Eidyn

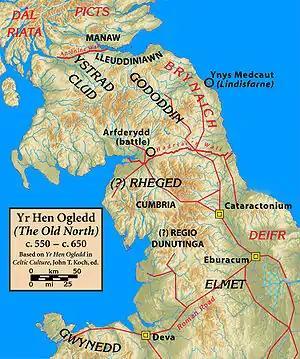
The "Hen Ogledd" (Old North) c. 550 – c. 650. The area marked "Lleuddiniawn" (Lothian) contained the region known as Eidyn

Eidyn was the region around modern Edinburgh in sub-Roman and early medieval Britain, approximately during the 5th–7th centuries. It centred on the stronghold of Din Eidyn, thought to have been at Castle Rock, now the site of Edinburgh Castle, and apparently included much of the area below the Firth of Forth. It was the most important district of the Brittonic kingdom of Gododdin, and a significant power in the Hen Ogledd, or Old North, the Brittonic-speaking area of what is now southern Scotland and northern England.